Wood Brothers Racing

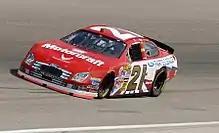
Ken Schrader's 2006 Motorcraft paint scheme

The Woods announced that veteran Ken Schrader would drive the No. 21 car in the 2006. The team secured new primary sponsorship from McKee Foods, while the United States Air Force continued as an associate sponsor alongside Motorcraft. Throughout the season, all three sponsors rotated primary sponsorship duties.